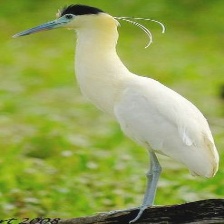
Species: CAPPED HERON
Scientific name: PILHERODIUS PILEATUS
ImageNet parent category: little_blue_heron